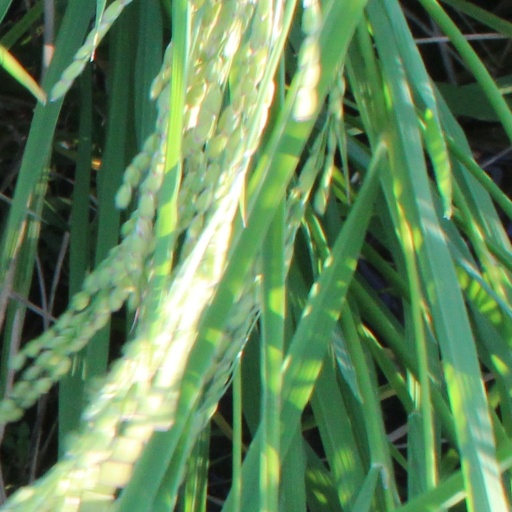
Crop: rice